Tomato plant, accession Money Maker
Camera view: tilt-top (135 deg); turntable rotation: 180 degrees
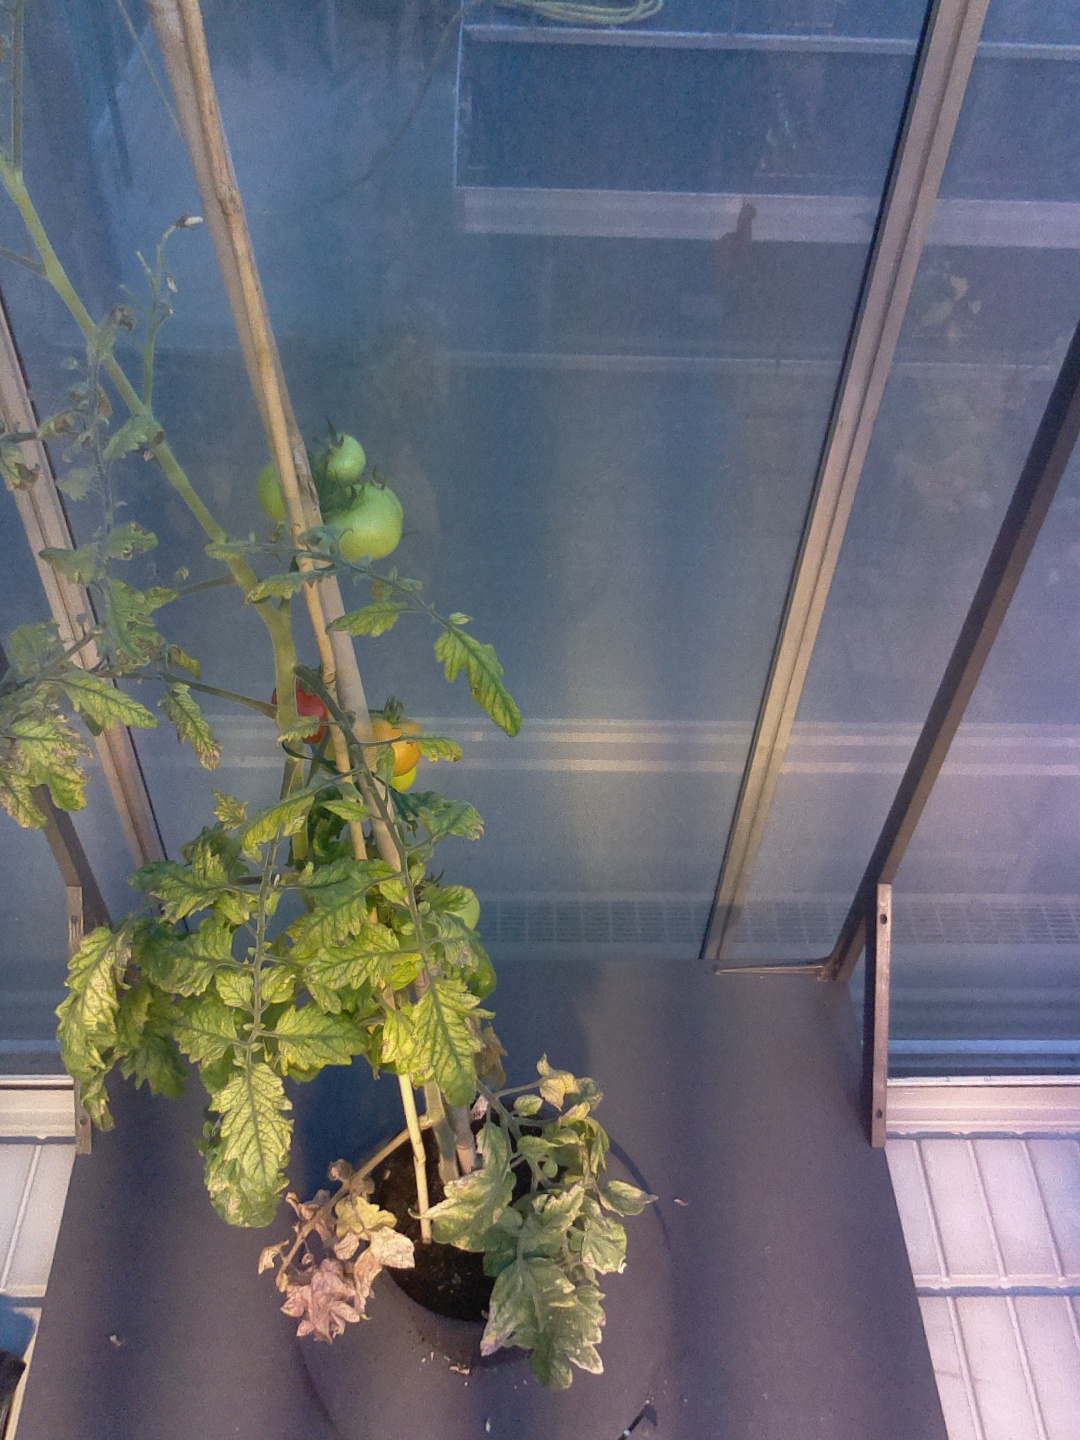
BBCH growth stage 81: 10%-20% of fruits show typical fully ripe color